Aslan

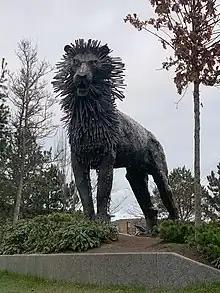
"Aslan the lion" (by Maurice Harron (2016), CS Lewis Square, Belfast).

Aslan is a major character in C. S. Lewis's "The Chronicles of Narnia" series. Unlike any other character in the Narnian series, Aslan appears in all seven chronicles. Aslan is depicted as a talking lion and is described as the King of Beasts, the son of the Emperor-Over-the-Sea, and the King above all High Kings in Narnia.